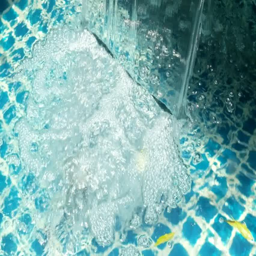
waterfall in the house water and a natural view